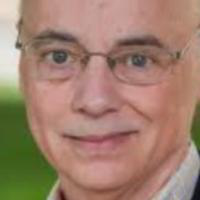
Age group: age 41-55